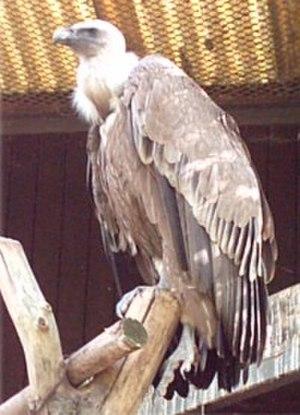
La réserve naturelle nationale de la vallée d'Ossau, encore appelée réserve naturelle de nidification des vautours fauves est une réserve naturelle nationale. Créée en 1974, elle occupe une surface de 82,3 ha et protège des sites de nidification de vautours fauves.